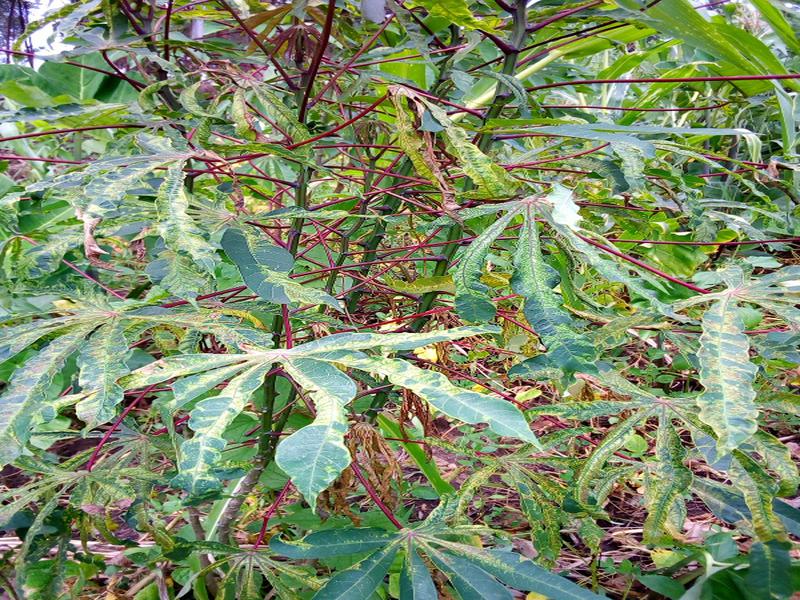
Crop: cassava
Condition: mosaic_disease